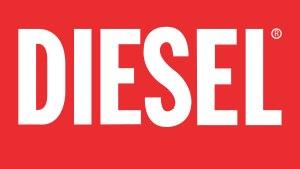
Renzo Rosso, né le 15 septembre 1955 à Brugine, dans la province de Padoue, en Vénétie, est un styliste et un homme d'affaires italien, fondateur de la marque de vêtements Diesel. Surnommé "le génie du jean" par Suzy Menkes, il est le président du groupe OTB, compagnie mère des marques Maison Margiela, Marni, Viktor & Rolf, Diesel, Staff International, et Brave Kid. Il est aussi le fondateur de la Fondation Only The Brave, une association à but non lucratif. Rosso est également le président de Red Circle Investments, de la Diesel Farm à Marostica en Vénétie, du Pelican Hotel à Miami et de Bassano Virtus 55 Soccer Team, l’équipe de football professionnelle de sa ville d’origine, Bassano del Grappa en Vénétie.